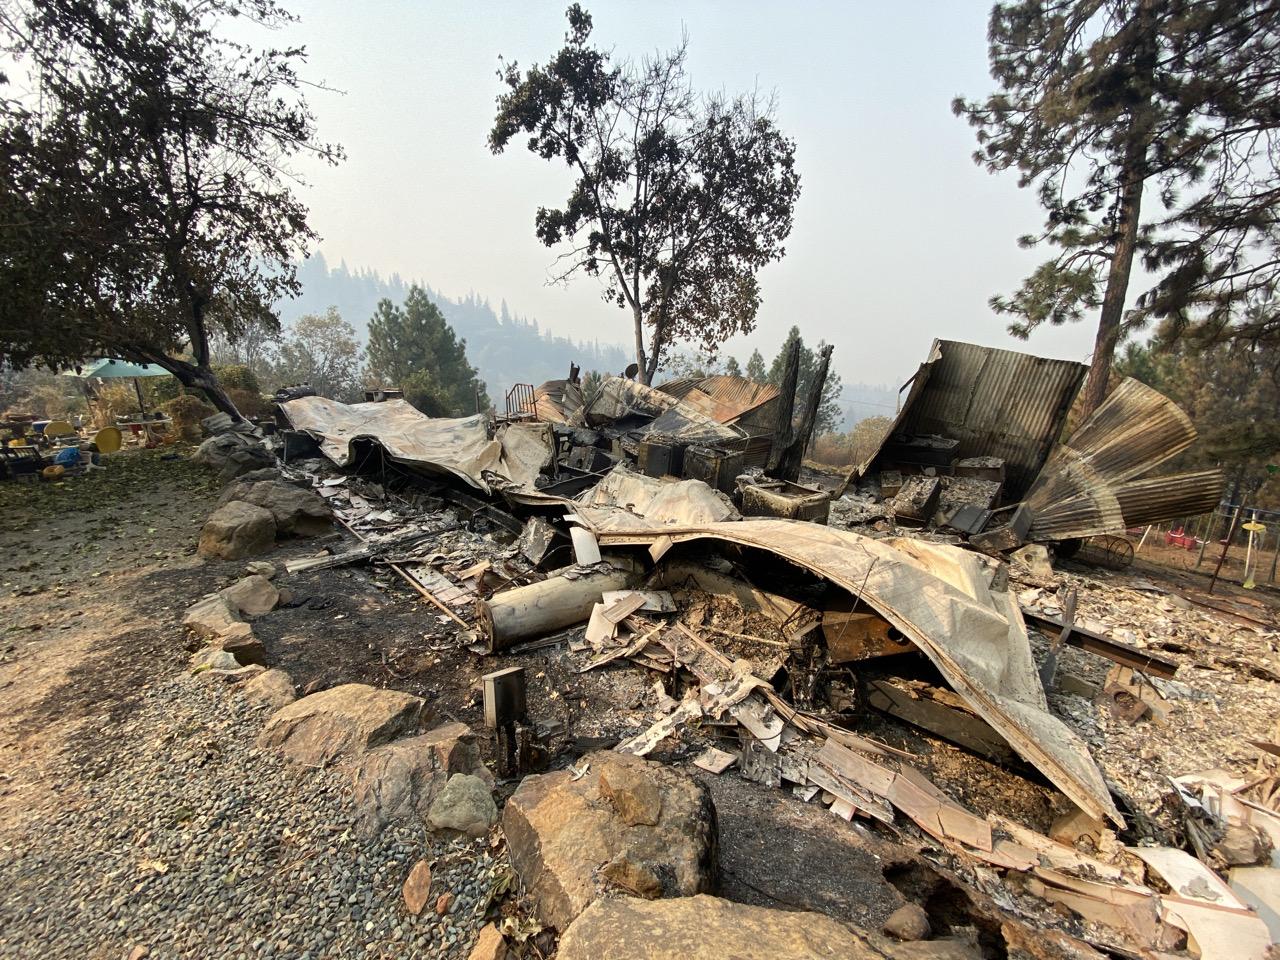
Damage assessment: destroyed